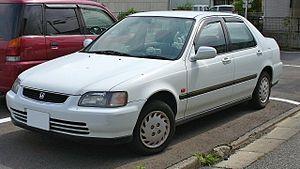
La Honda Domani est une voiture fabriquée par Honda et commercialisée en Asie de l'est à partir de novembre 1992 pour remplacer la Honda Concerto, cette dernière étant commercialisée en Europe jusqu'en 1995.